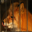
Label: fox